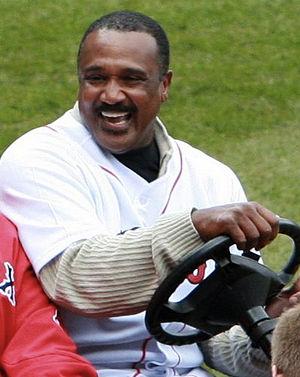
James Edward Rice, dit Jim Rice est un ancien joueur de baseball de la MLB qui évolue avec les Red Sox de Boston de 1974 à 1989. MVP de la Ligue américaine en 1978, huit fois sélectionné comme All-Star, il est élu au Temple de la renommée du baseball le 12 janvier 2009. Rice est commentateur des avant-matchs et des après-matchs de Red Sox sur New England Sports Network depuis 2003.